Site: brandenburg
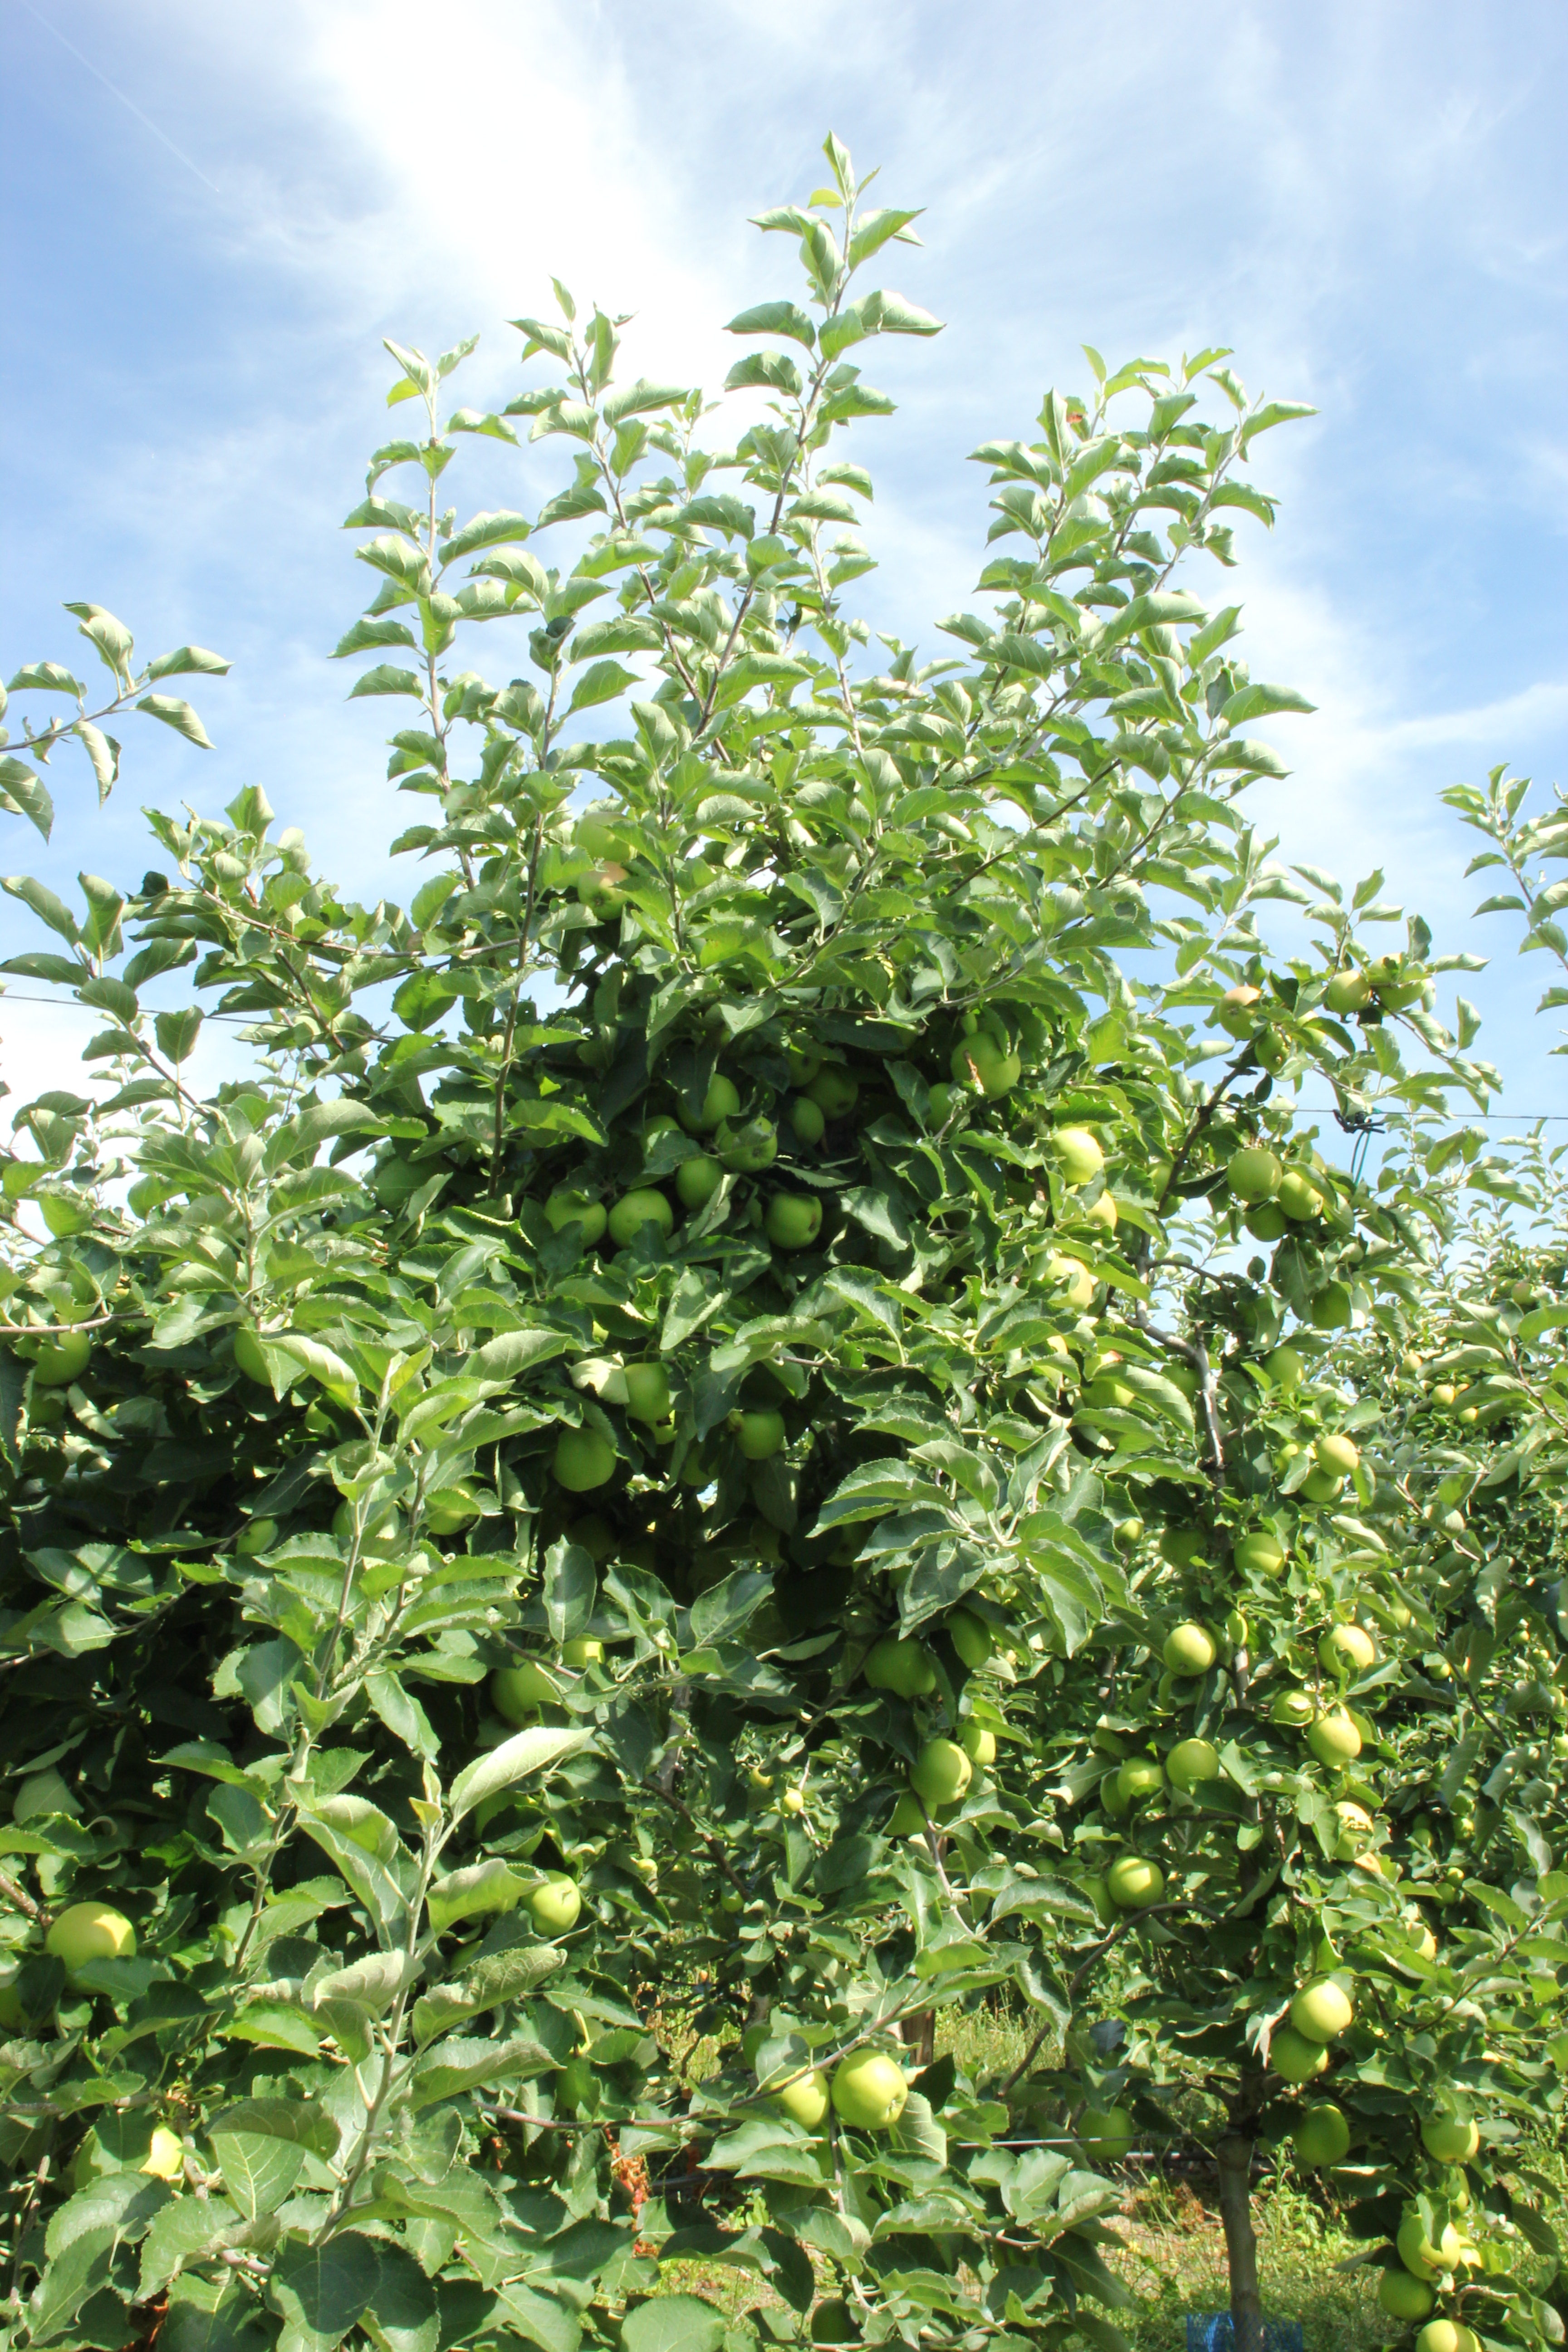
Growth stage (BBCH 77): Development of fruit